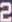
Number: 2